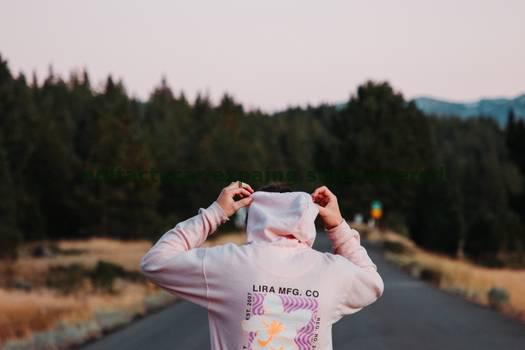
Label: Watermark